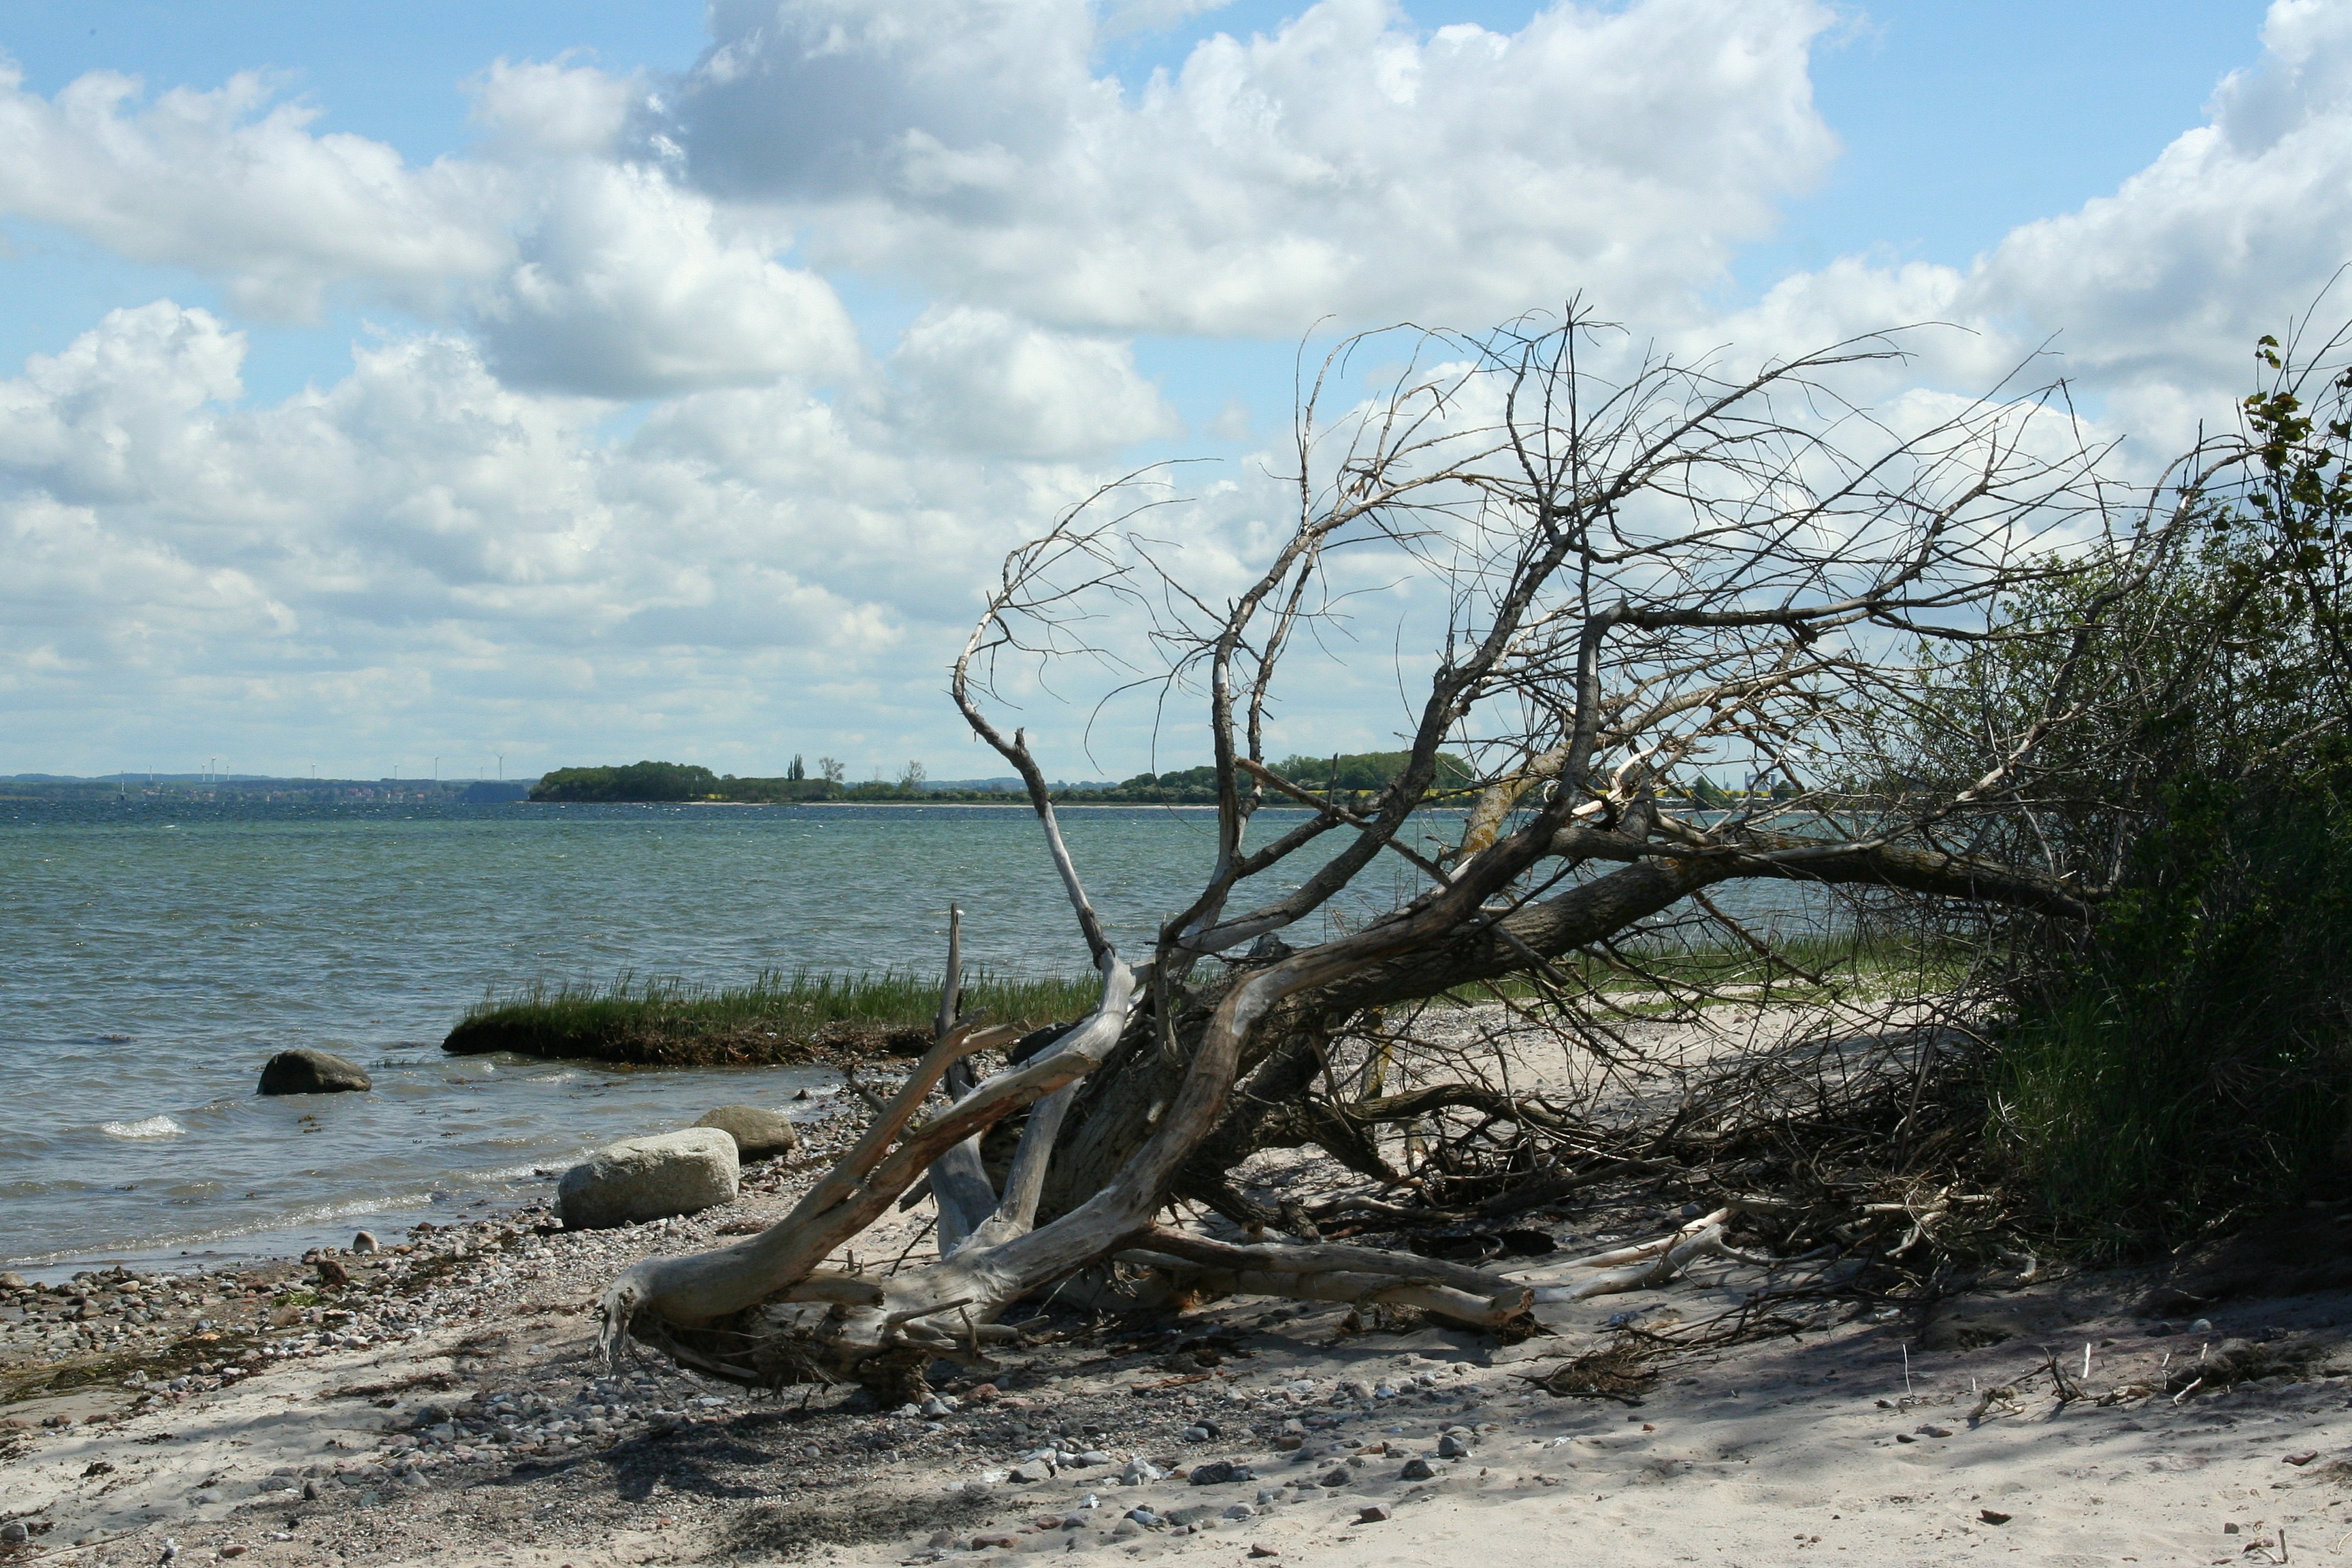
beach, landscape, sea, coast, tree, water, nature, rock, ocean, wood, shore, lake, river, bay, body of water, habitat, natural environment, woody plant